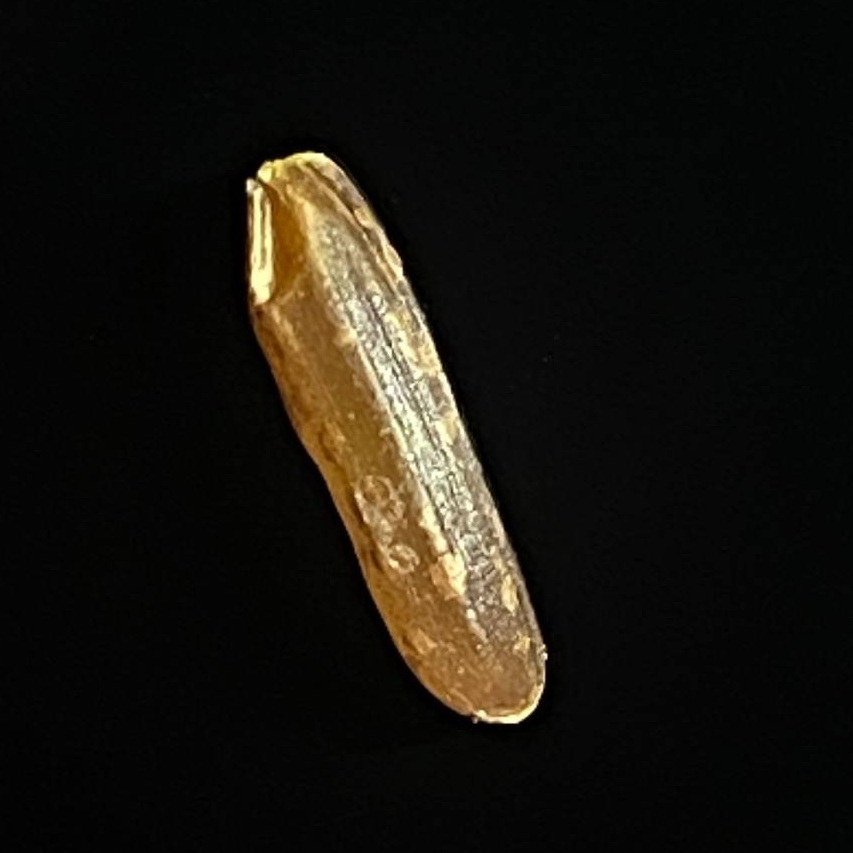
Rice variety: Red_Cargo